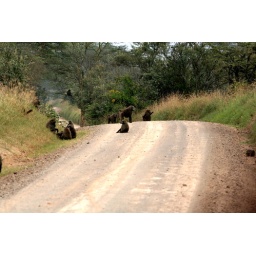
look what we found in the road by lake nakuru